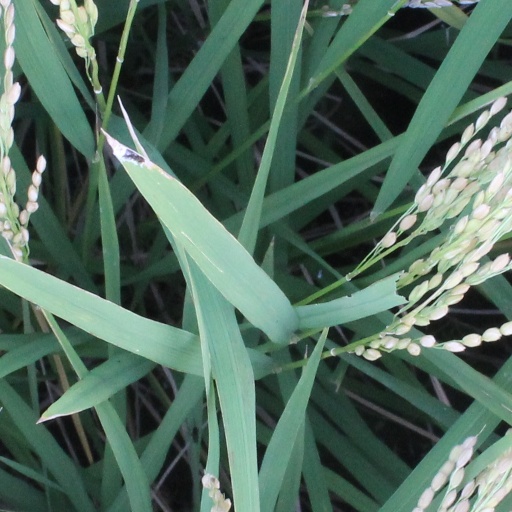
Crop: rice